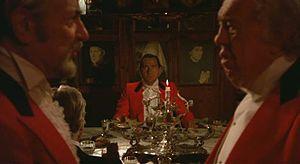
La plus belle soirée de ma vie est un film italien réalisé par Ettore Scola, sorti en 1972.